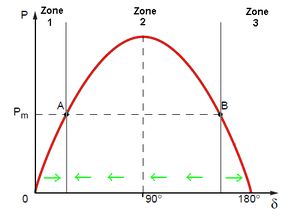
Stabilité des points d'équilibre d'un générateur synchrone
Une machine synchrone est une machine électrique qui :
La stabilité des réseaux électriques est une qualité de leur régulation par laquelle les situations modérément perturbées reviennent progressivement à un état d’équilibre.